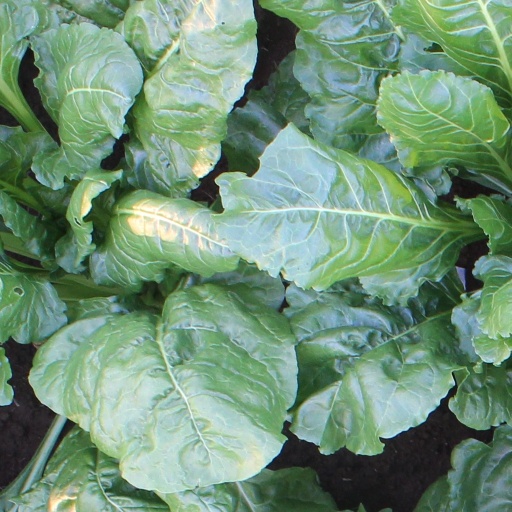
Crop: sugar beet